Yu Jinhe

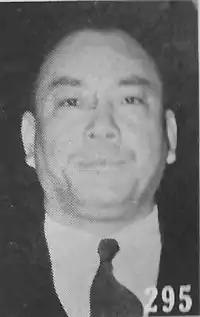
Yu Jinhe as pictured in "The Most Recent Biographies of Chinese Dignitaries"

Yu Jinhe (1887 – after 1945) was a politician of the Republic of China. He was born in Shaoxing, Zhejiang. He graduated from the Imperial Japanese Army Academy. He was the 2nd collaborationist mayor of Beijing. He served on the North China Political Council from February-November 1943. After the downfall of Wang Jingwei's government in August 1945, Yu was arrested and later died in prison at an unknown date.